Rajasthan

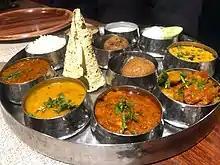
Rajasthani food

The main industries are mineral based, agriculture-based, and textile based. Rajasthan is the second-largest producer of polyester fibre in India. Several prominent chemical and engineering companies are located in the city of Kota, in southern Rajasthan. Rajasthan is pre-eminent in quarrying and mining in India. The Taj Mahal was built from white marble which was mined from a town called Makrana. The state is the second-largest source of cement in India. It has rich salt deposits at Sambhar, copper mines at Khetri, Jhunjhunu, and zinc mines at Dariba, Zawar mines and Rampura Agucha (opencast) near Bhilwara. Dimensional stone mining is also undertaken in Rajasthan. Jodhpur sandstone is mostly used in monuments, important buildings, and residential buildings. This stone is termed as "Chittar Patthar". Jodhpur leads in the handicraft and guar gum industries.